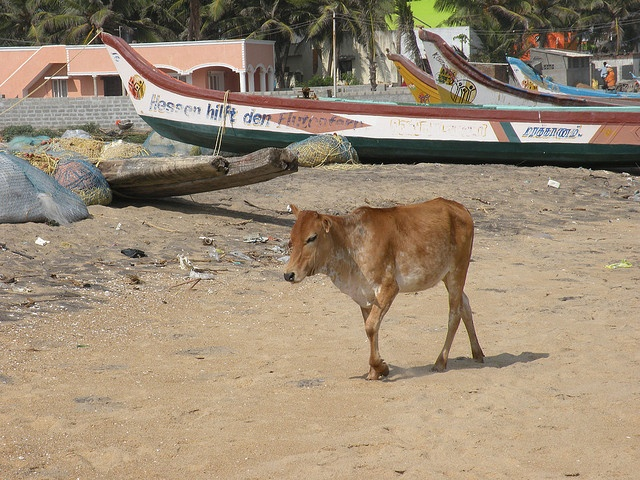
A cow walking on the beach in front of boats parked in the sand.
A calf walking in shallow water on a beach
A cow that is walking by itself on some dirt.
a cow on a beach in front of a bunch of boats
A brown cow walking down a dirt road.